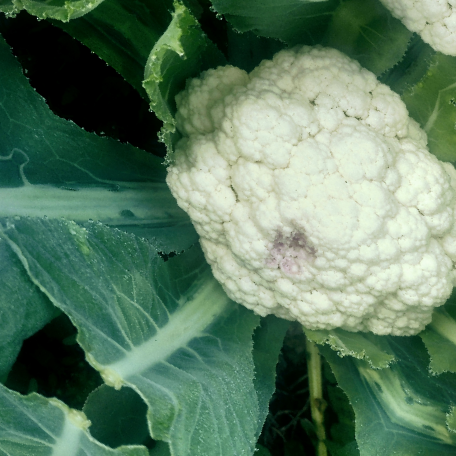
Label: Disease Free